2019 MotoE World Cup

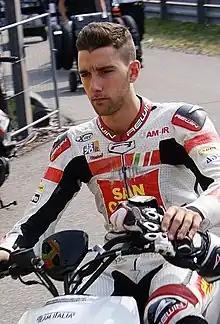
Matteo Ferrari (pictured in 2015) was the 2019 MotoE World Cup Winner.

The 2019 MotoE World Cup (known officially as the 2019 FIM Enel MotoE World Cup for sponsorship reasons) was the inaugural season of the MotoE World Cup for electric motorcycle racing, and was a support series of the 71st F.I.M. Grand Prix motorcycle racing season.